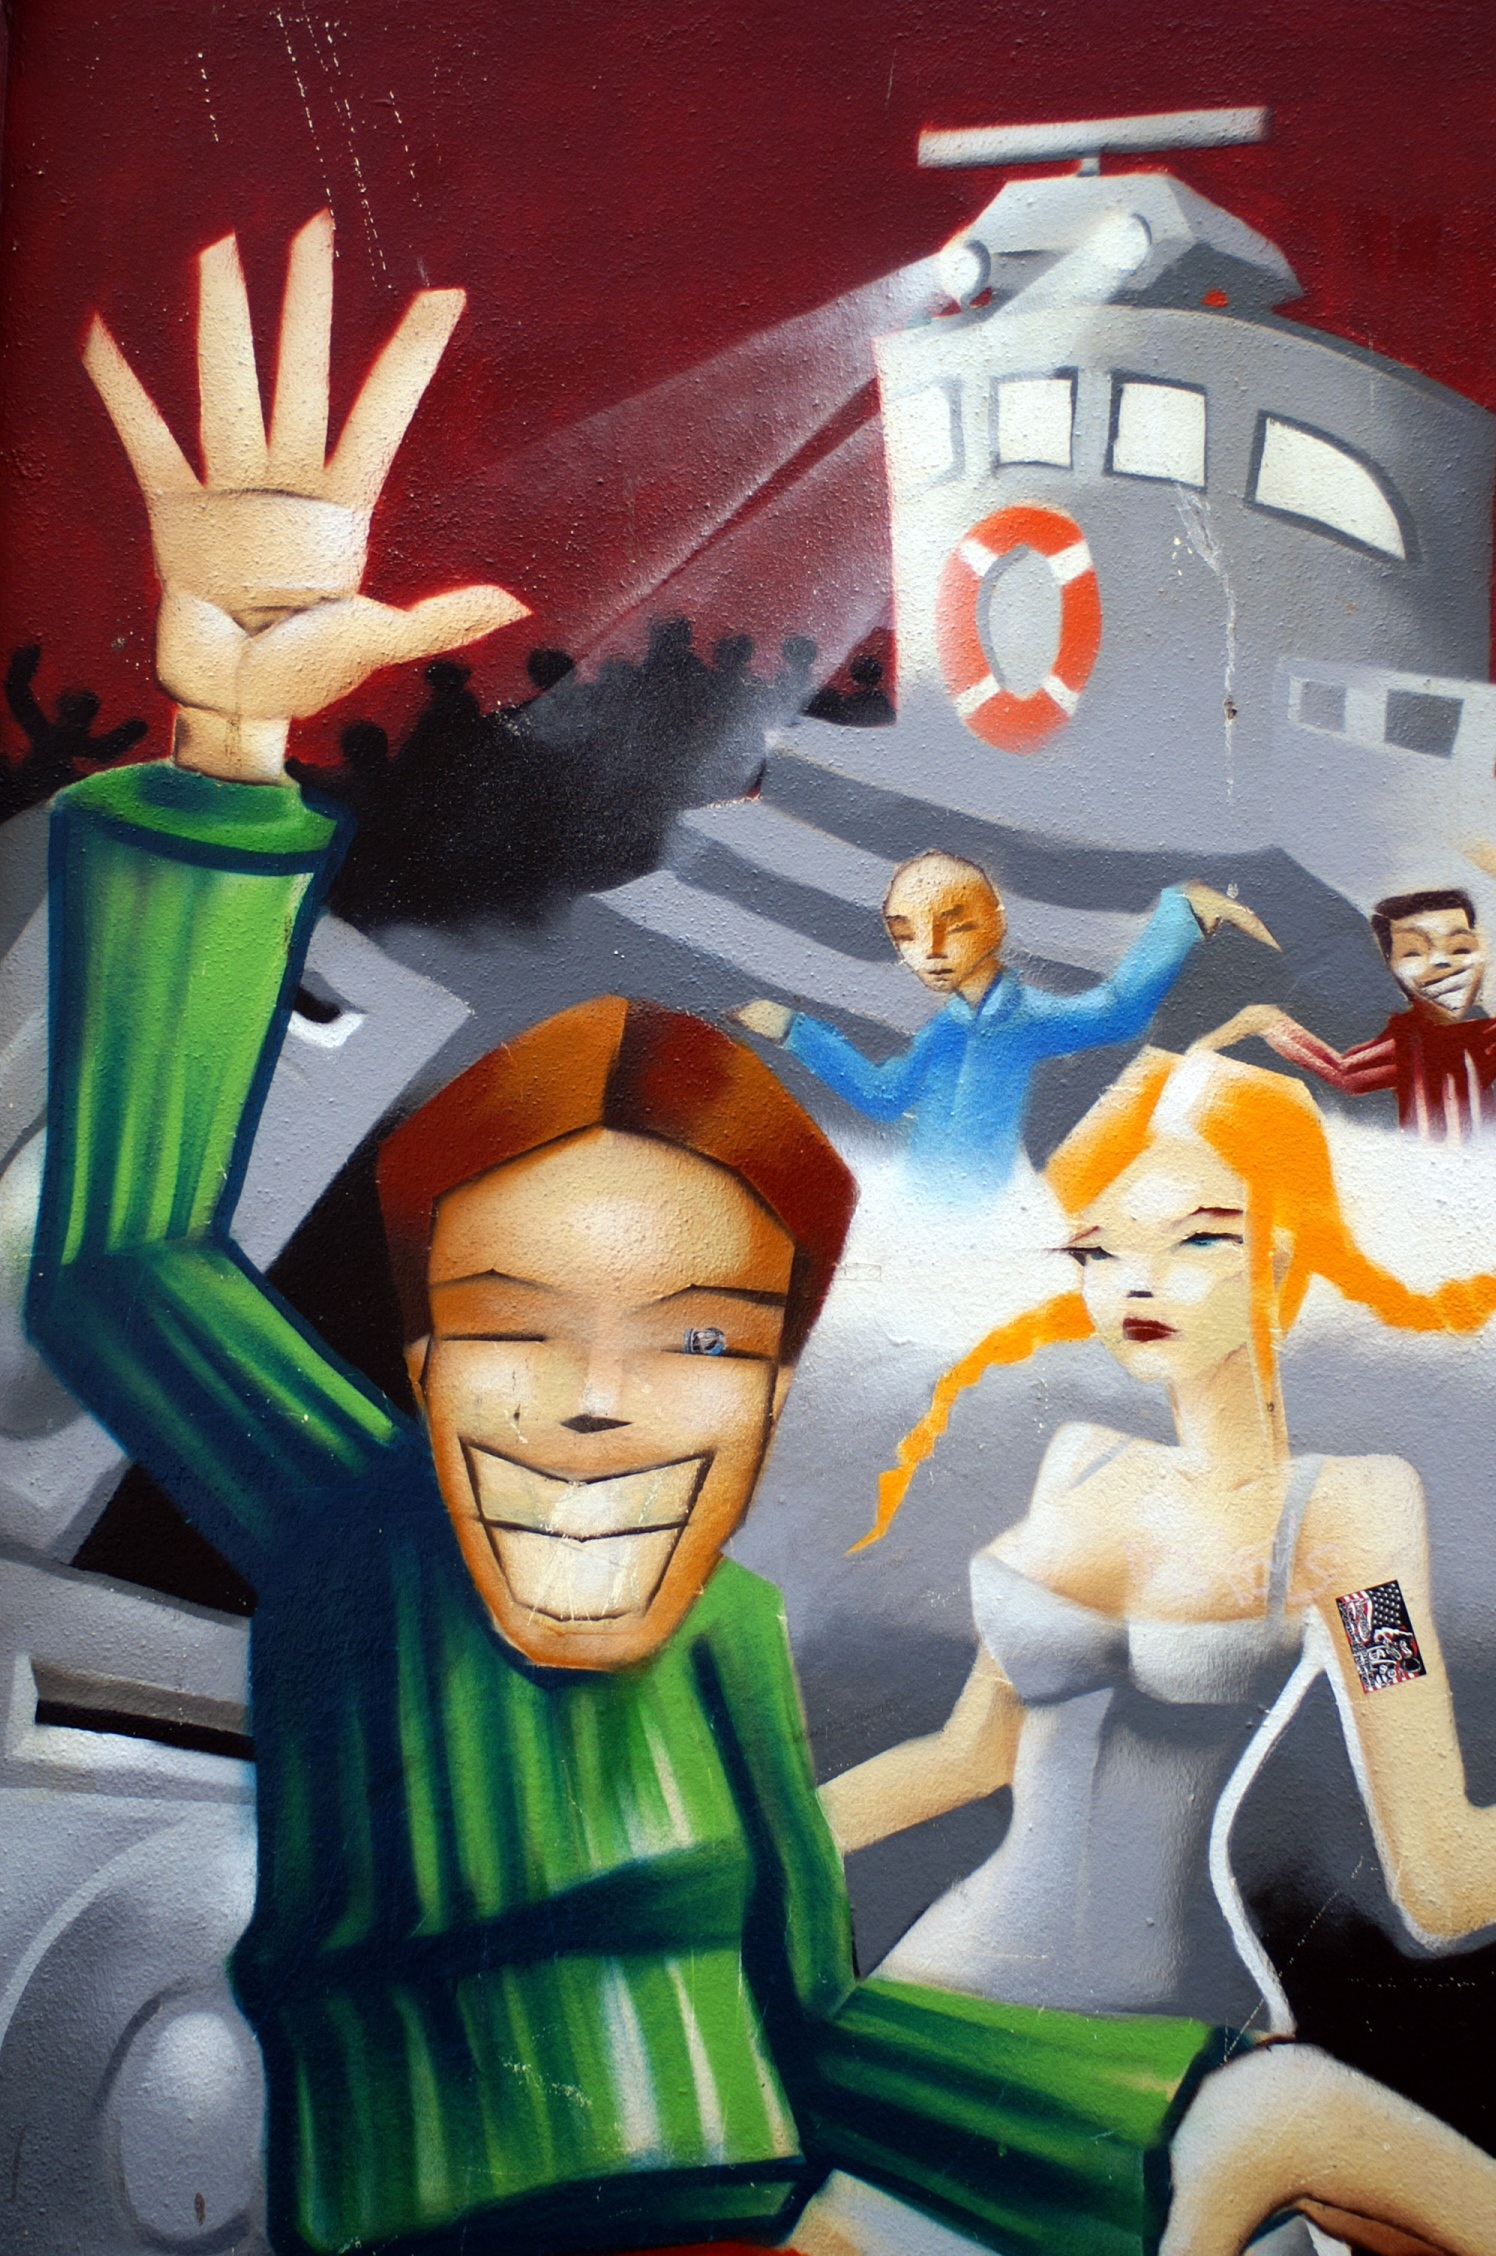
wall, facade, toy, painting, illustration, graffity, action figure, cartoon, wall painting